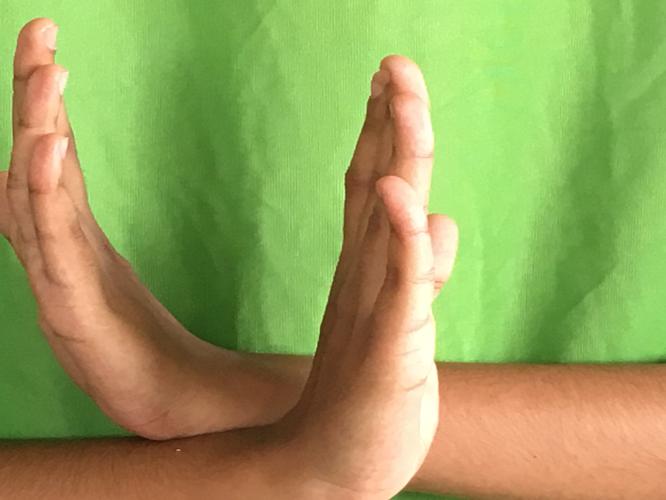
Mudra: Swastikam
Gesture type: double_hand